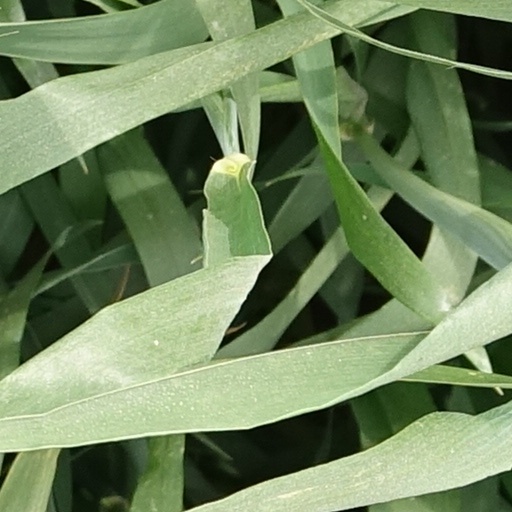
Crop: wheat